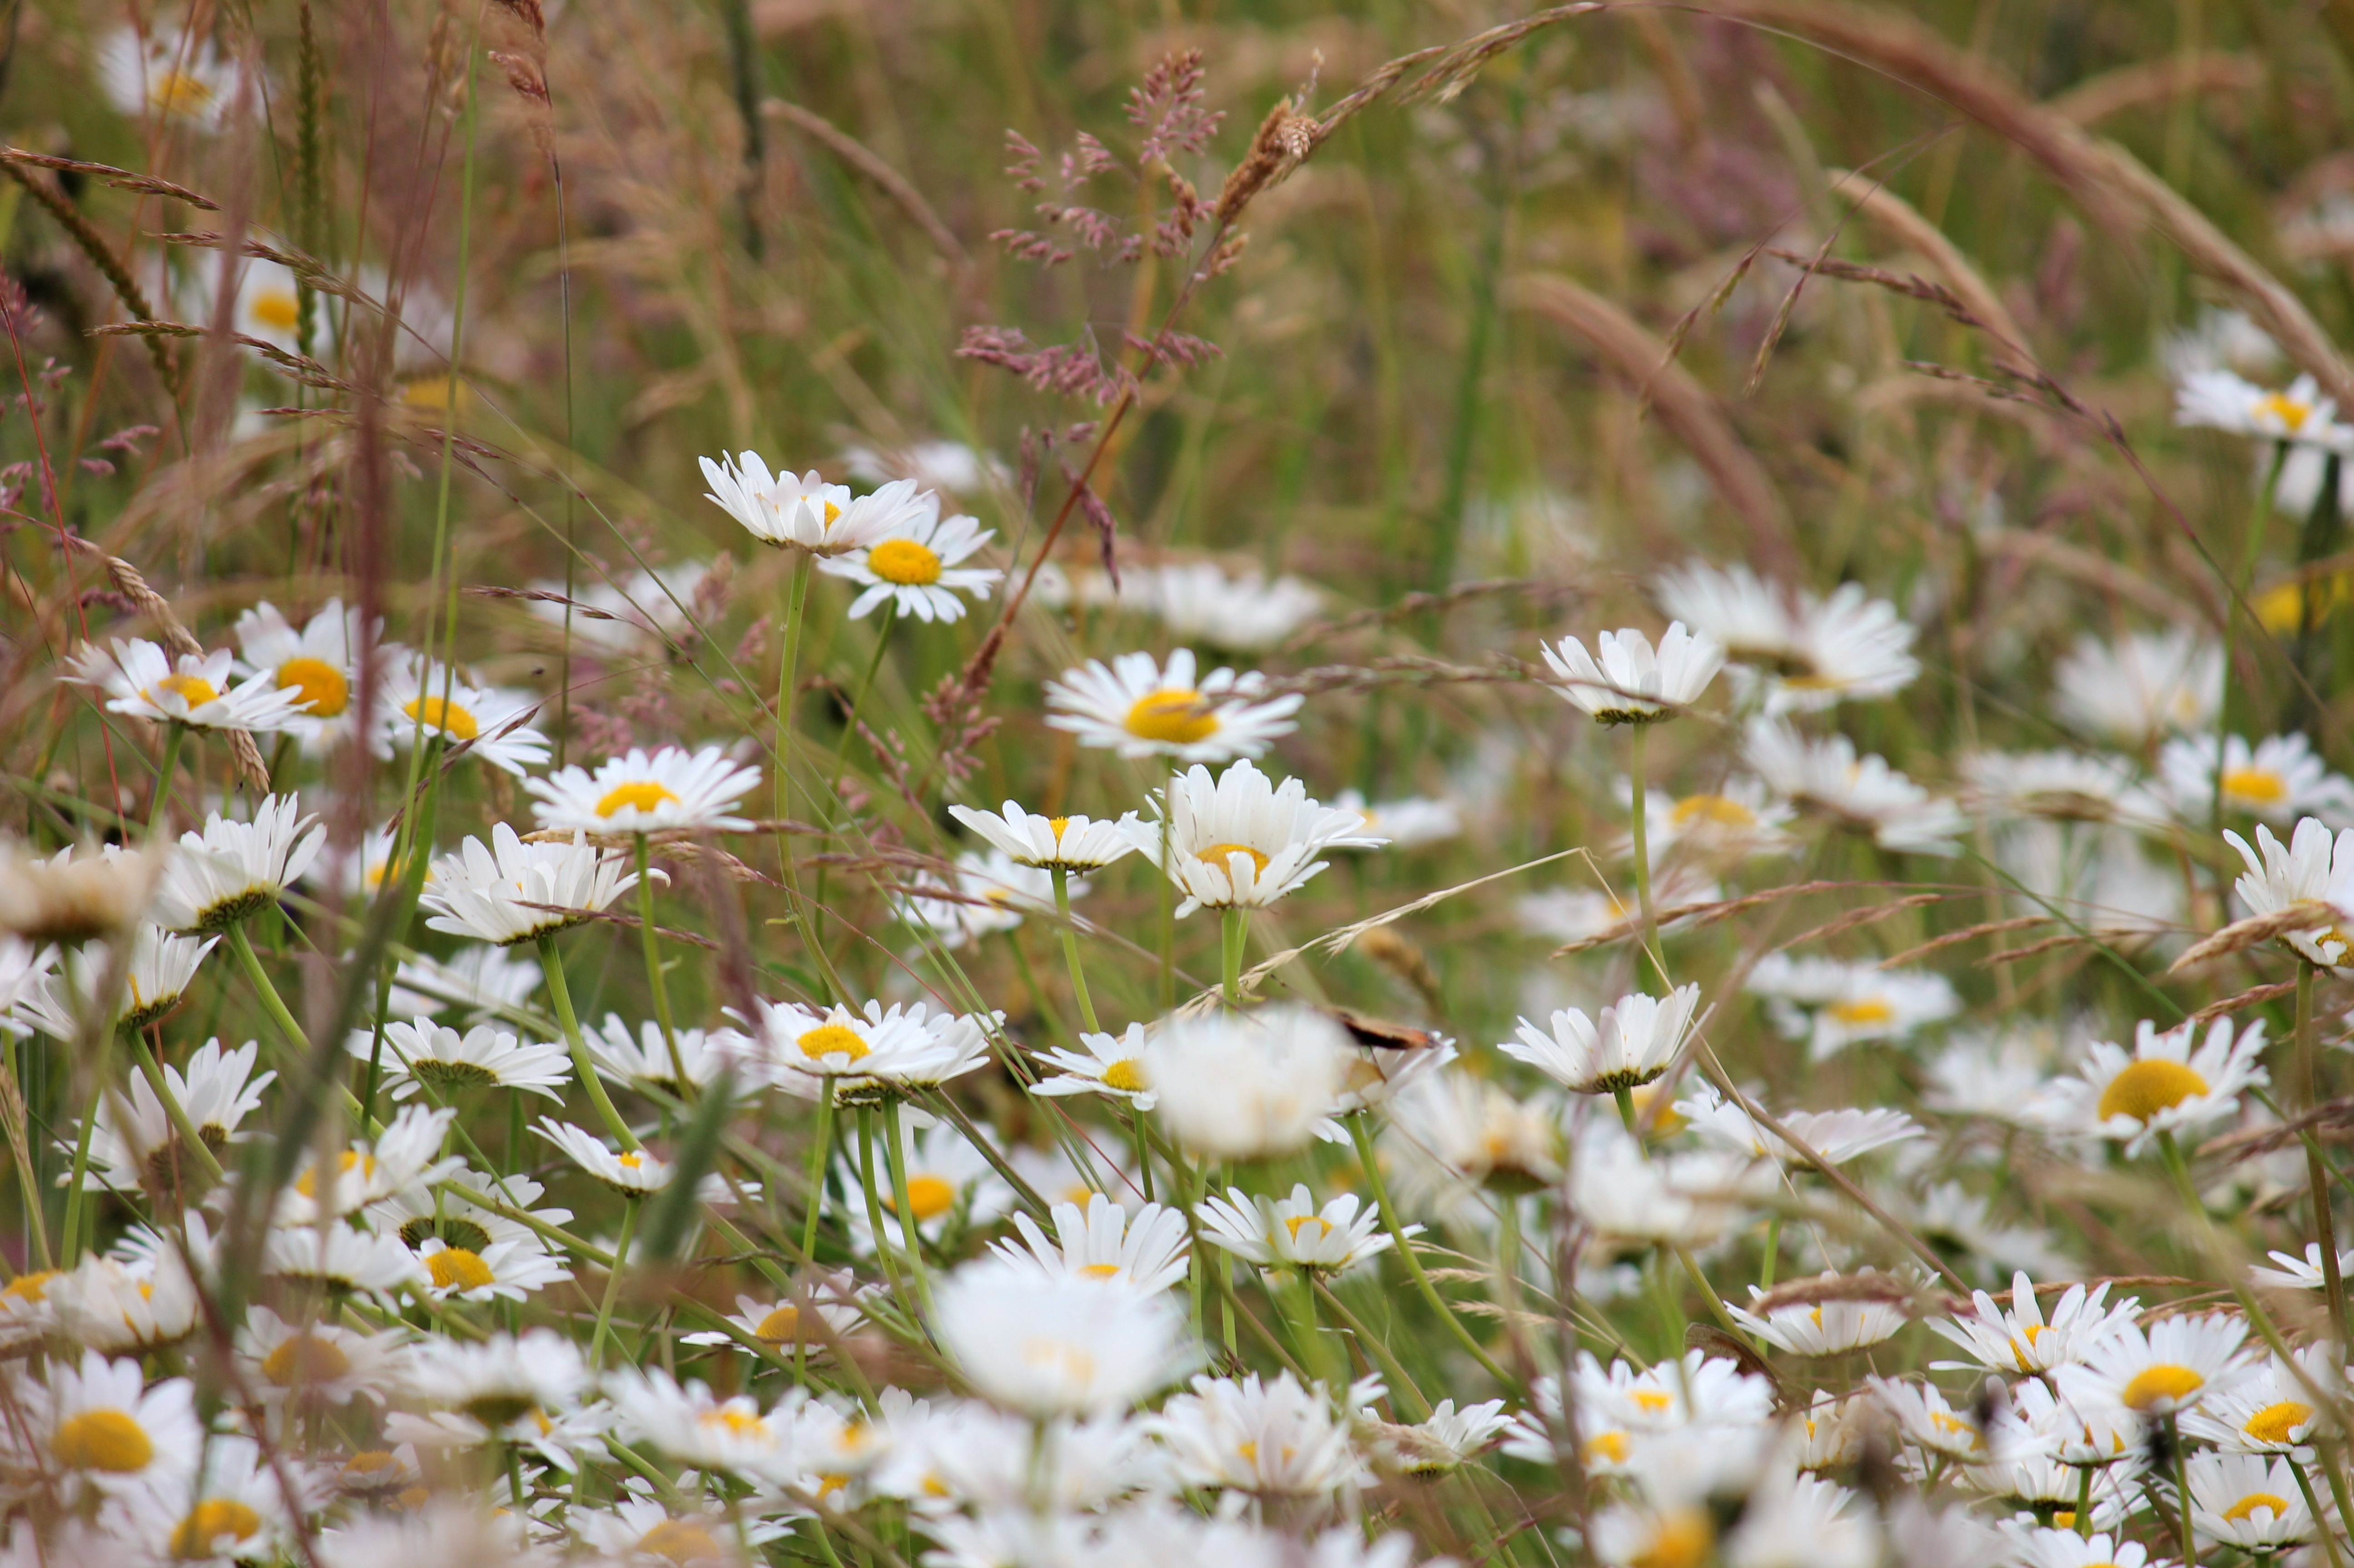
nature, grass, branch, blossom, plant, white, meadow, sunlight, flower, summer, daisy, botany, flora, wildflower, pointed flower, wild flowers, daisies, habitat, macro photography, flowering plant, meadow margerite, daisy family, natural environment, land plant, chamaemelum nobile